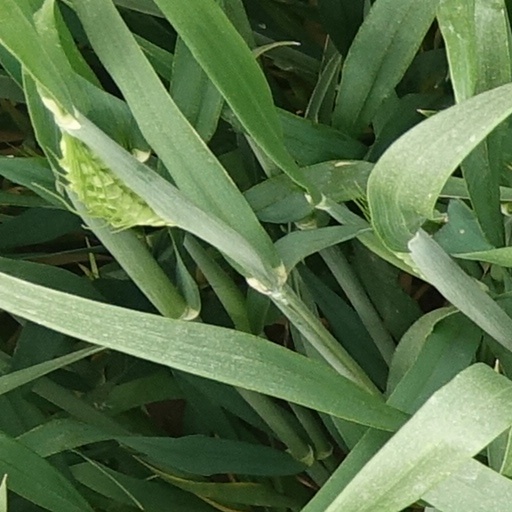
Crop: wheat